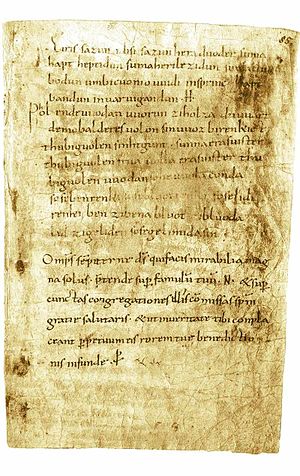
Nordisk mytologi / Kilderne / Skriftlige kilder
Manuskriptside med trylleformel fra Merseburg, ca. 9. – 10. århundrede.
Nordisk mytologi er den overordnede betegnelse for de myter, legender og forestillinger om overnaturlige væsener, der var relateret til den før-kristne nordiske religion. Den har rødder langt tilbage i tiden, men den kendes kun i detaljer fra vikingetiden. Mytologien bestod af fortællinger, som handlede om guders liv og deres virke i verden. Myterne handlede ikke kun om gudernes liv og deres konflikter med andre grupper af guddommelige væsener, men de er også vidnesbyrd om de oplevelser mytefortællerne selv havde i deres liv. Mytologien blev til i et bestemt miljø, og det bestemte de temaer fortællingerne handlede om. De nordiske myter fortæller derfor om menneskets egen evige overlevelseskamp med naturen, om slægters konflikter med andre slægter, og om de sociale spændinger, der var i det menneskelige samfund, selvom disse beskrives som begivenheder i en overnaturlig sfære.